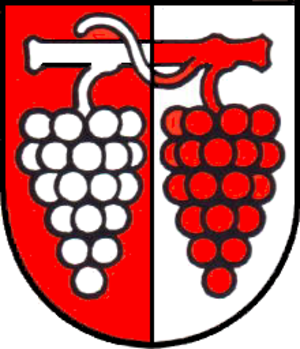
Blason de la commune de Maisprach, Suisse